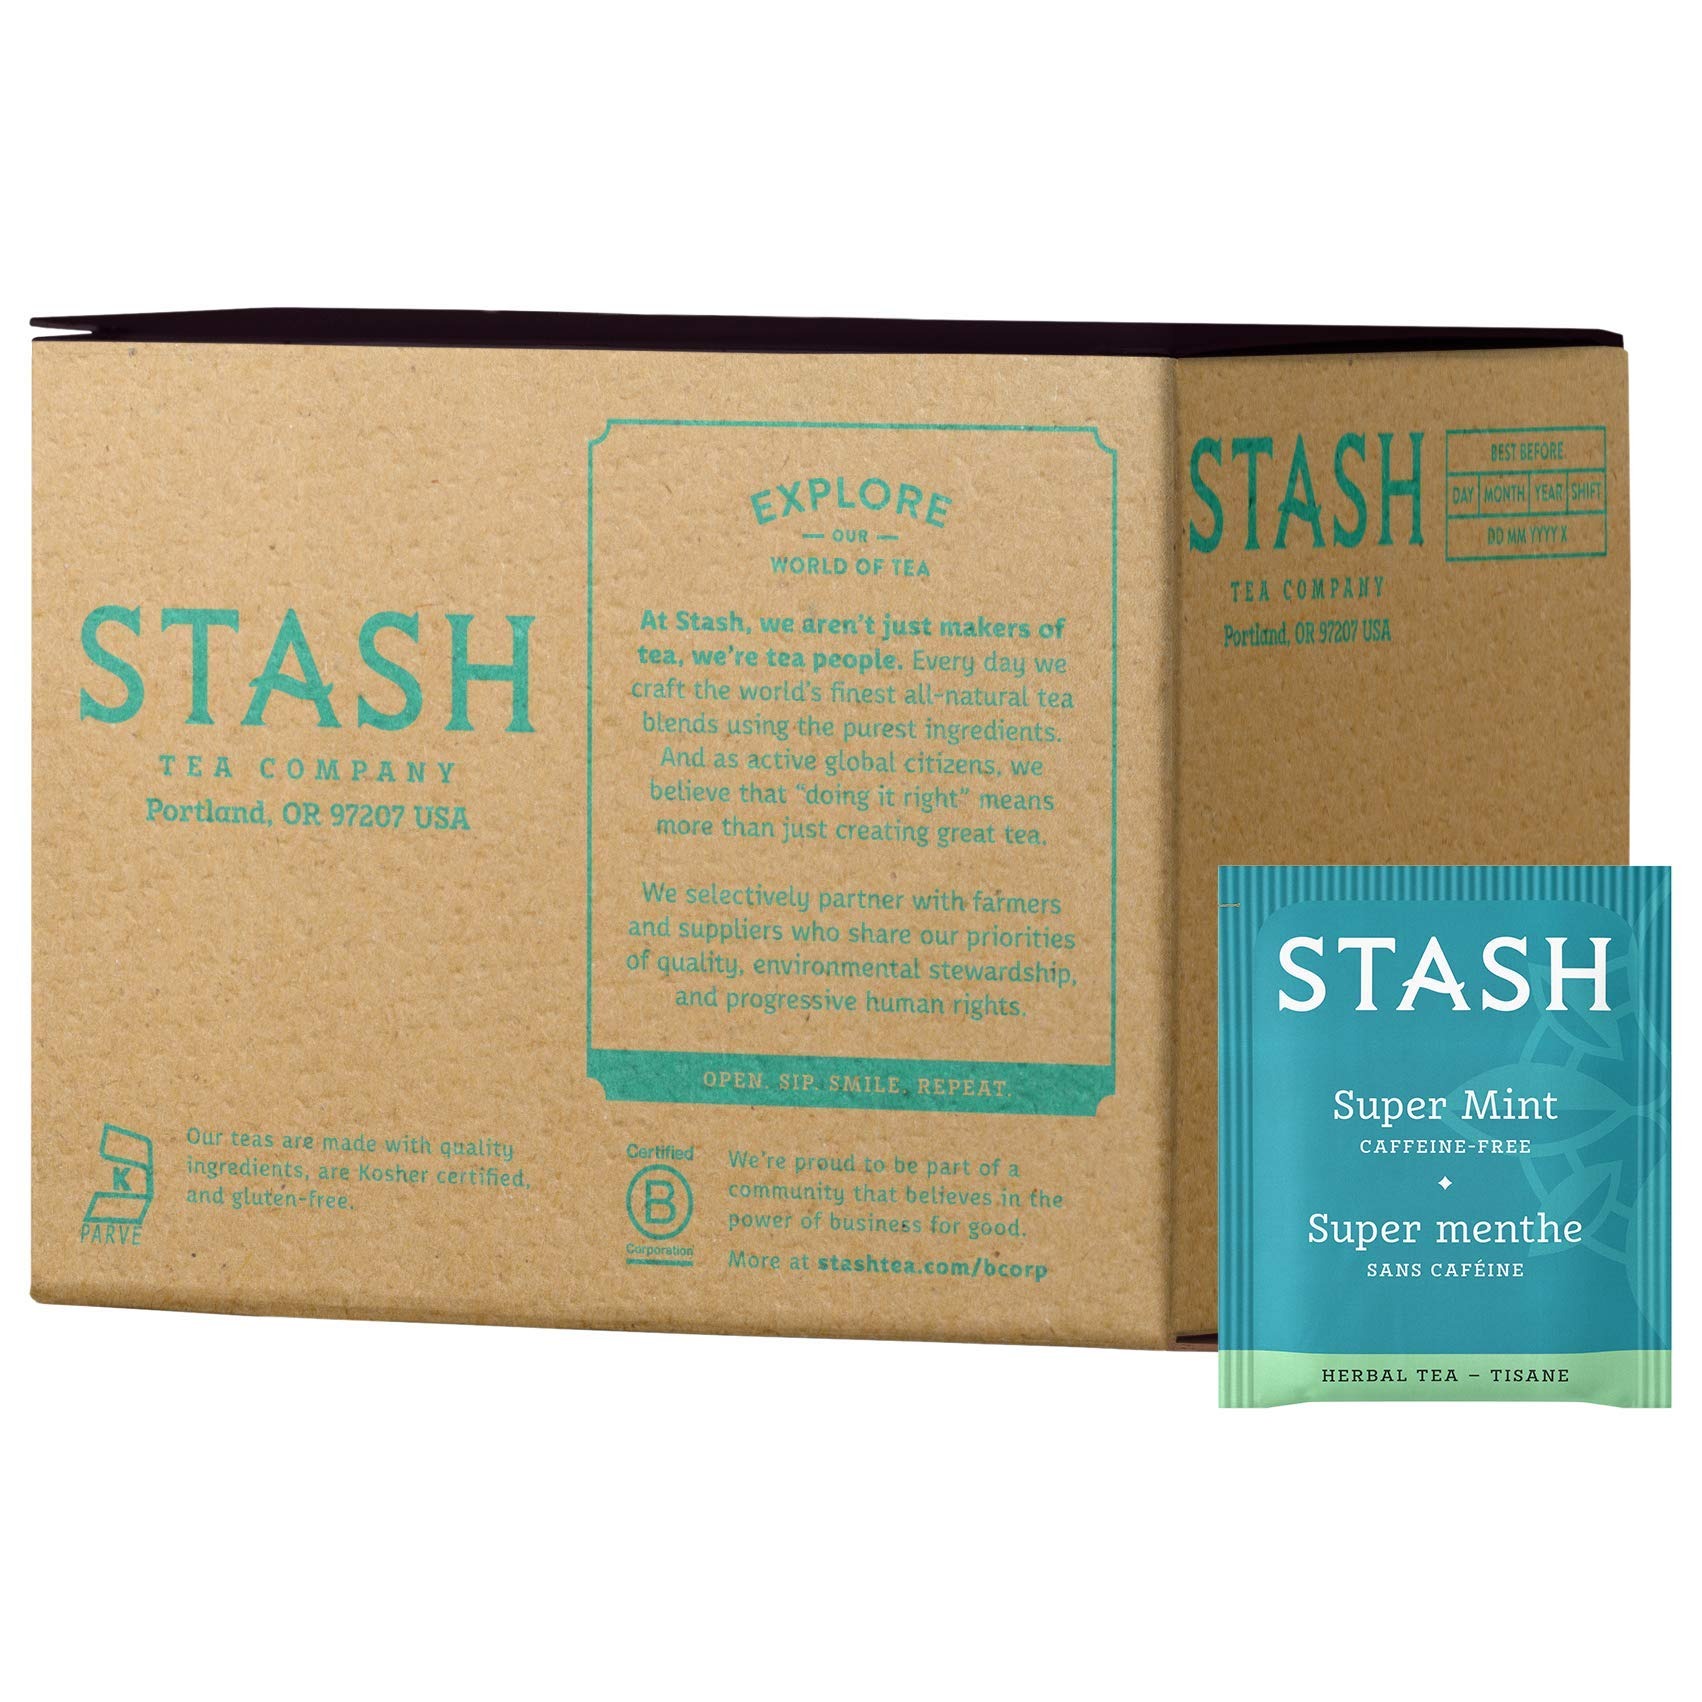
Item Name: Stash Tea Super Mint Herbal Tea, Box of 100 Tea Bags
Bullet Point 1: Super Mint Herbal Tea: Made with premium Pacific Northwest wild mint, Super Mint is our mintiest tea; Great iced or hot, this herbal tea delivers a blast of refreshment with a lingering cooling effect
Bullet Point 2: Incomparable Quality: From herbal, black, and green to white, or oolong, our premium tea bags are packaged in stay fresh foil wrappers to deliver a high quality cup , from morning chai to bedtime chamomile
Bullet Point 3: Find Your Flavor: With over 150 teas to choose from including loose leaf, iced tea, green tea, decaffeinated black tea, chai, herbal teas and more, you're sure to find your next favorite with Stash
Bullet Point 4: Proud To Be A B Corp: We believe diversity and boldness should be in our community and society, as well as in our cup; As a certified B Corp we act in the best interests of our people, partners, and planet
Bullet Point 5: Stash Tea: Brought to life in 1972 by 2 Portland hippies, we believe that tea is an opportunity to excite the senses and surprise your taste buds with a diverse range of bold flavors
Value: 100.0
Unit: count

Price: 24.04